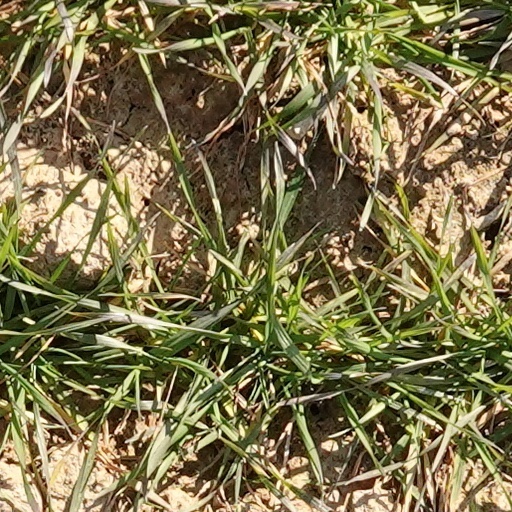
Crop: wheat